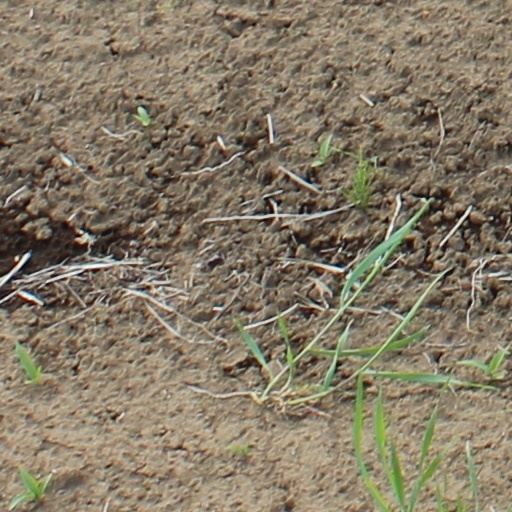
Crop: wheat